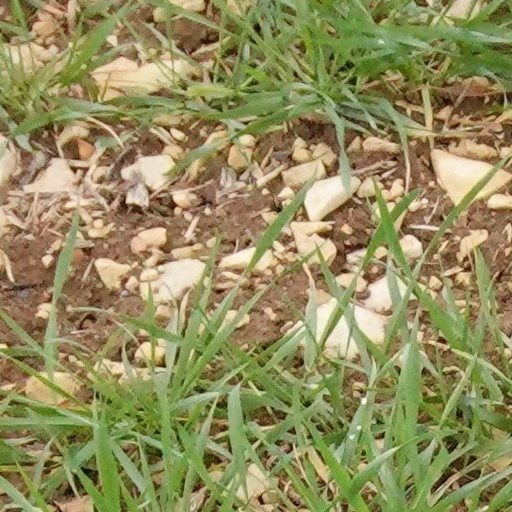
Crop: wheat